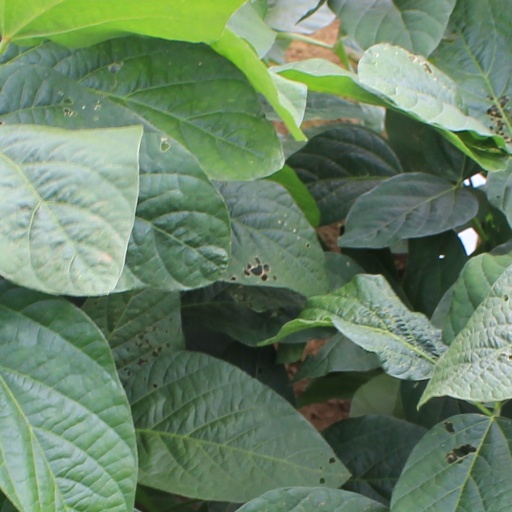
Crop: soybean